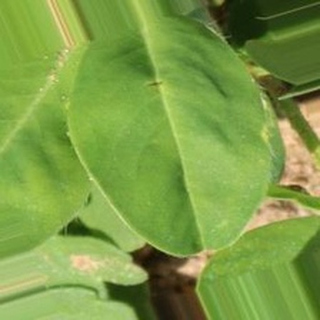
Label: healthy_groundnut